Magnesium chloride

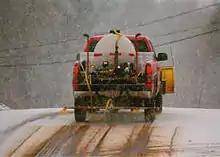
Picture of truck applying liquid de-icer (magnesium chloride) to city streets.

Magnesium chloride is used for low-temperature de-icing of highways, sidewalks, and parking lots. When highways have dangerous ice buildup, road maintainers apply magnesium chloride to deter ice from bonding to the pavement, allowing snow plows to clear treated roads more efficiently.